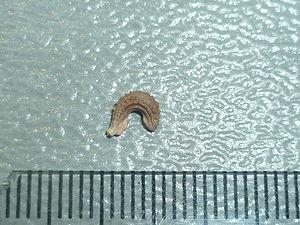
akène centrale de calendula officinalis
Le Souci ou souci officinal, est une espèce de plantes herbacées pérenne à courte vie souvent cultivée comme annuelle, à fleurs jaunes ou jaune orangé, dont la floraison commence aux premiers jours du printemps et peut durer presque toute l'année. Il est parfois appelé souci des jardins.